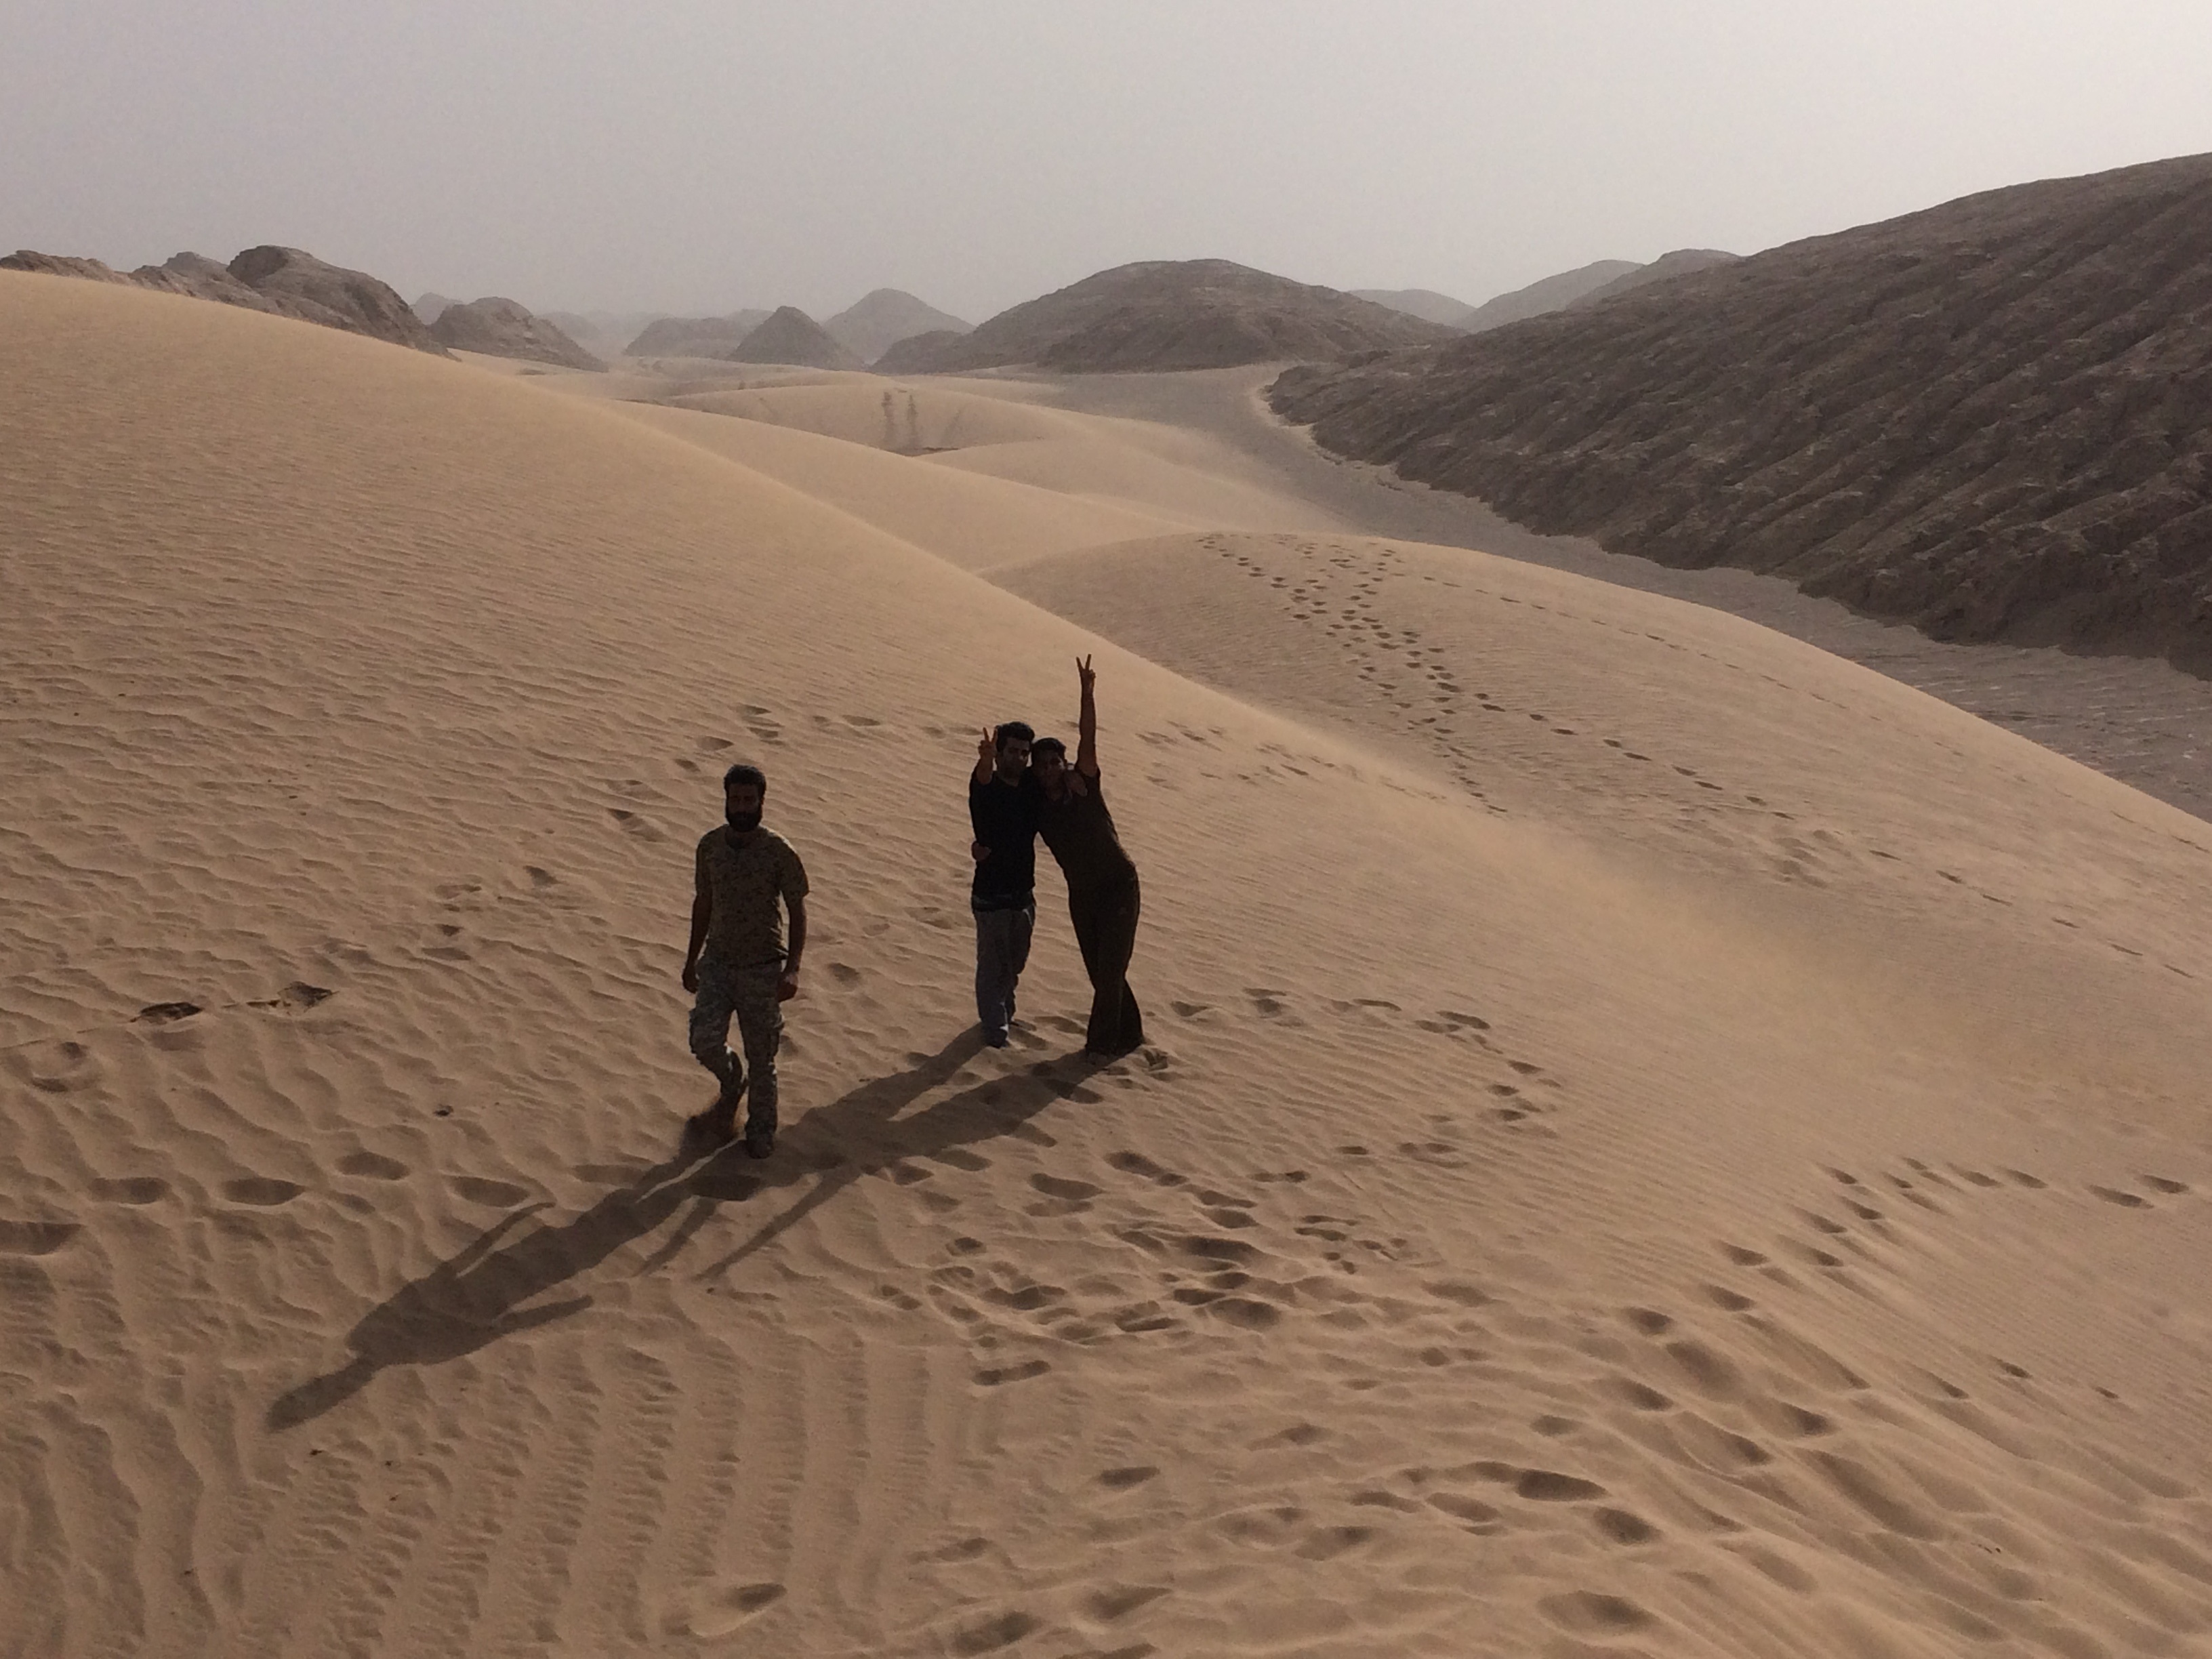
landscape, sand, desert, dune, material, plateau, habitat, sahara, wadi, landform, erg, natural environment, geographical feature, aeolian landform